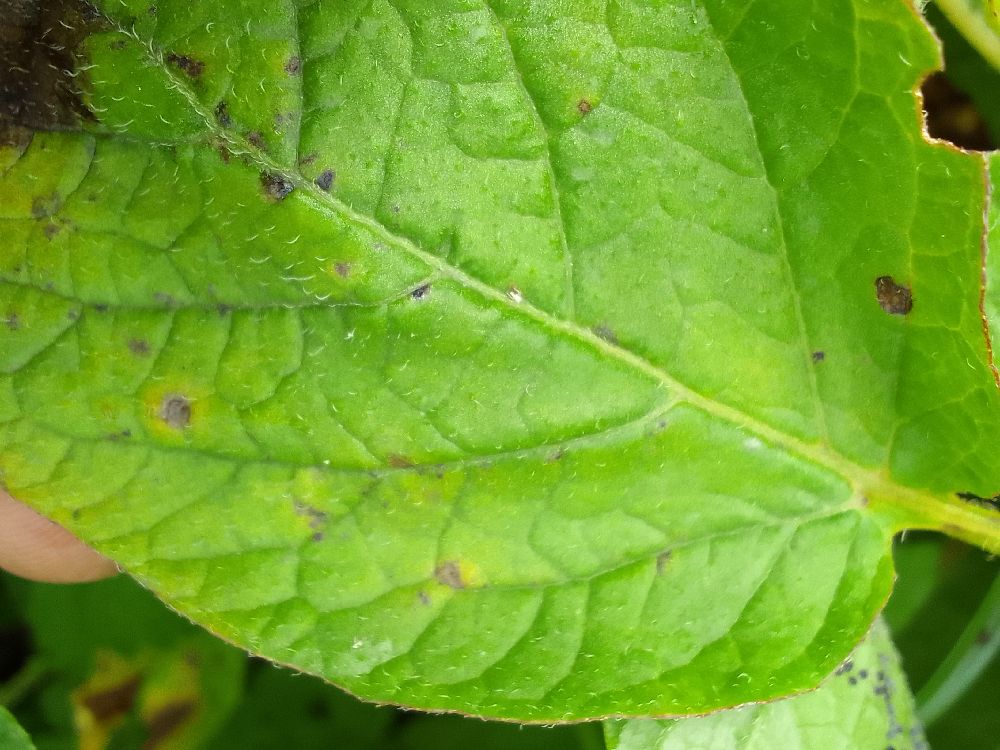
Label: Early blight